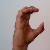
The image shows a hand gesture representing the letter 'C' in Indian Sign Language.